ASEAN Declaration

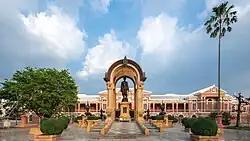
Saranrom Palace in Bangkok, Thailand, the site of the signing of the ASEAN Declaration.

Before formal negotiations began in Bangkok, Thai Foreign Minister Thanat Khoman employed a strategic approach to create trust among the delegates by inviting the visiting ministers to an informal retreat at Bang Saen, a seaside resort approximately 100 kilometers from Bangkok. Specifically staying at the Bang Saen House, the summer residence of then Thai Prime Minister Thanom Kittikachorn. The building is now known the Field Marshal P. Pibulsongkram Museum (Thai: พิพิธภัณฑ์ จอมพล ป. พิบูลสงคราม) and as the "birth place of ASEAN."